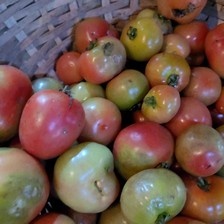
Label: tomato